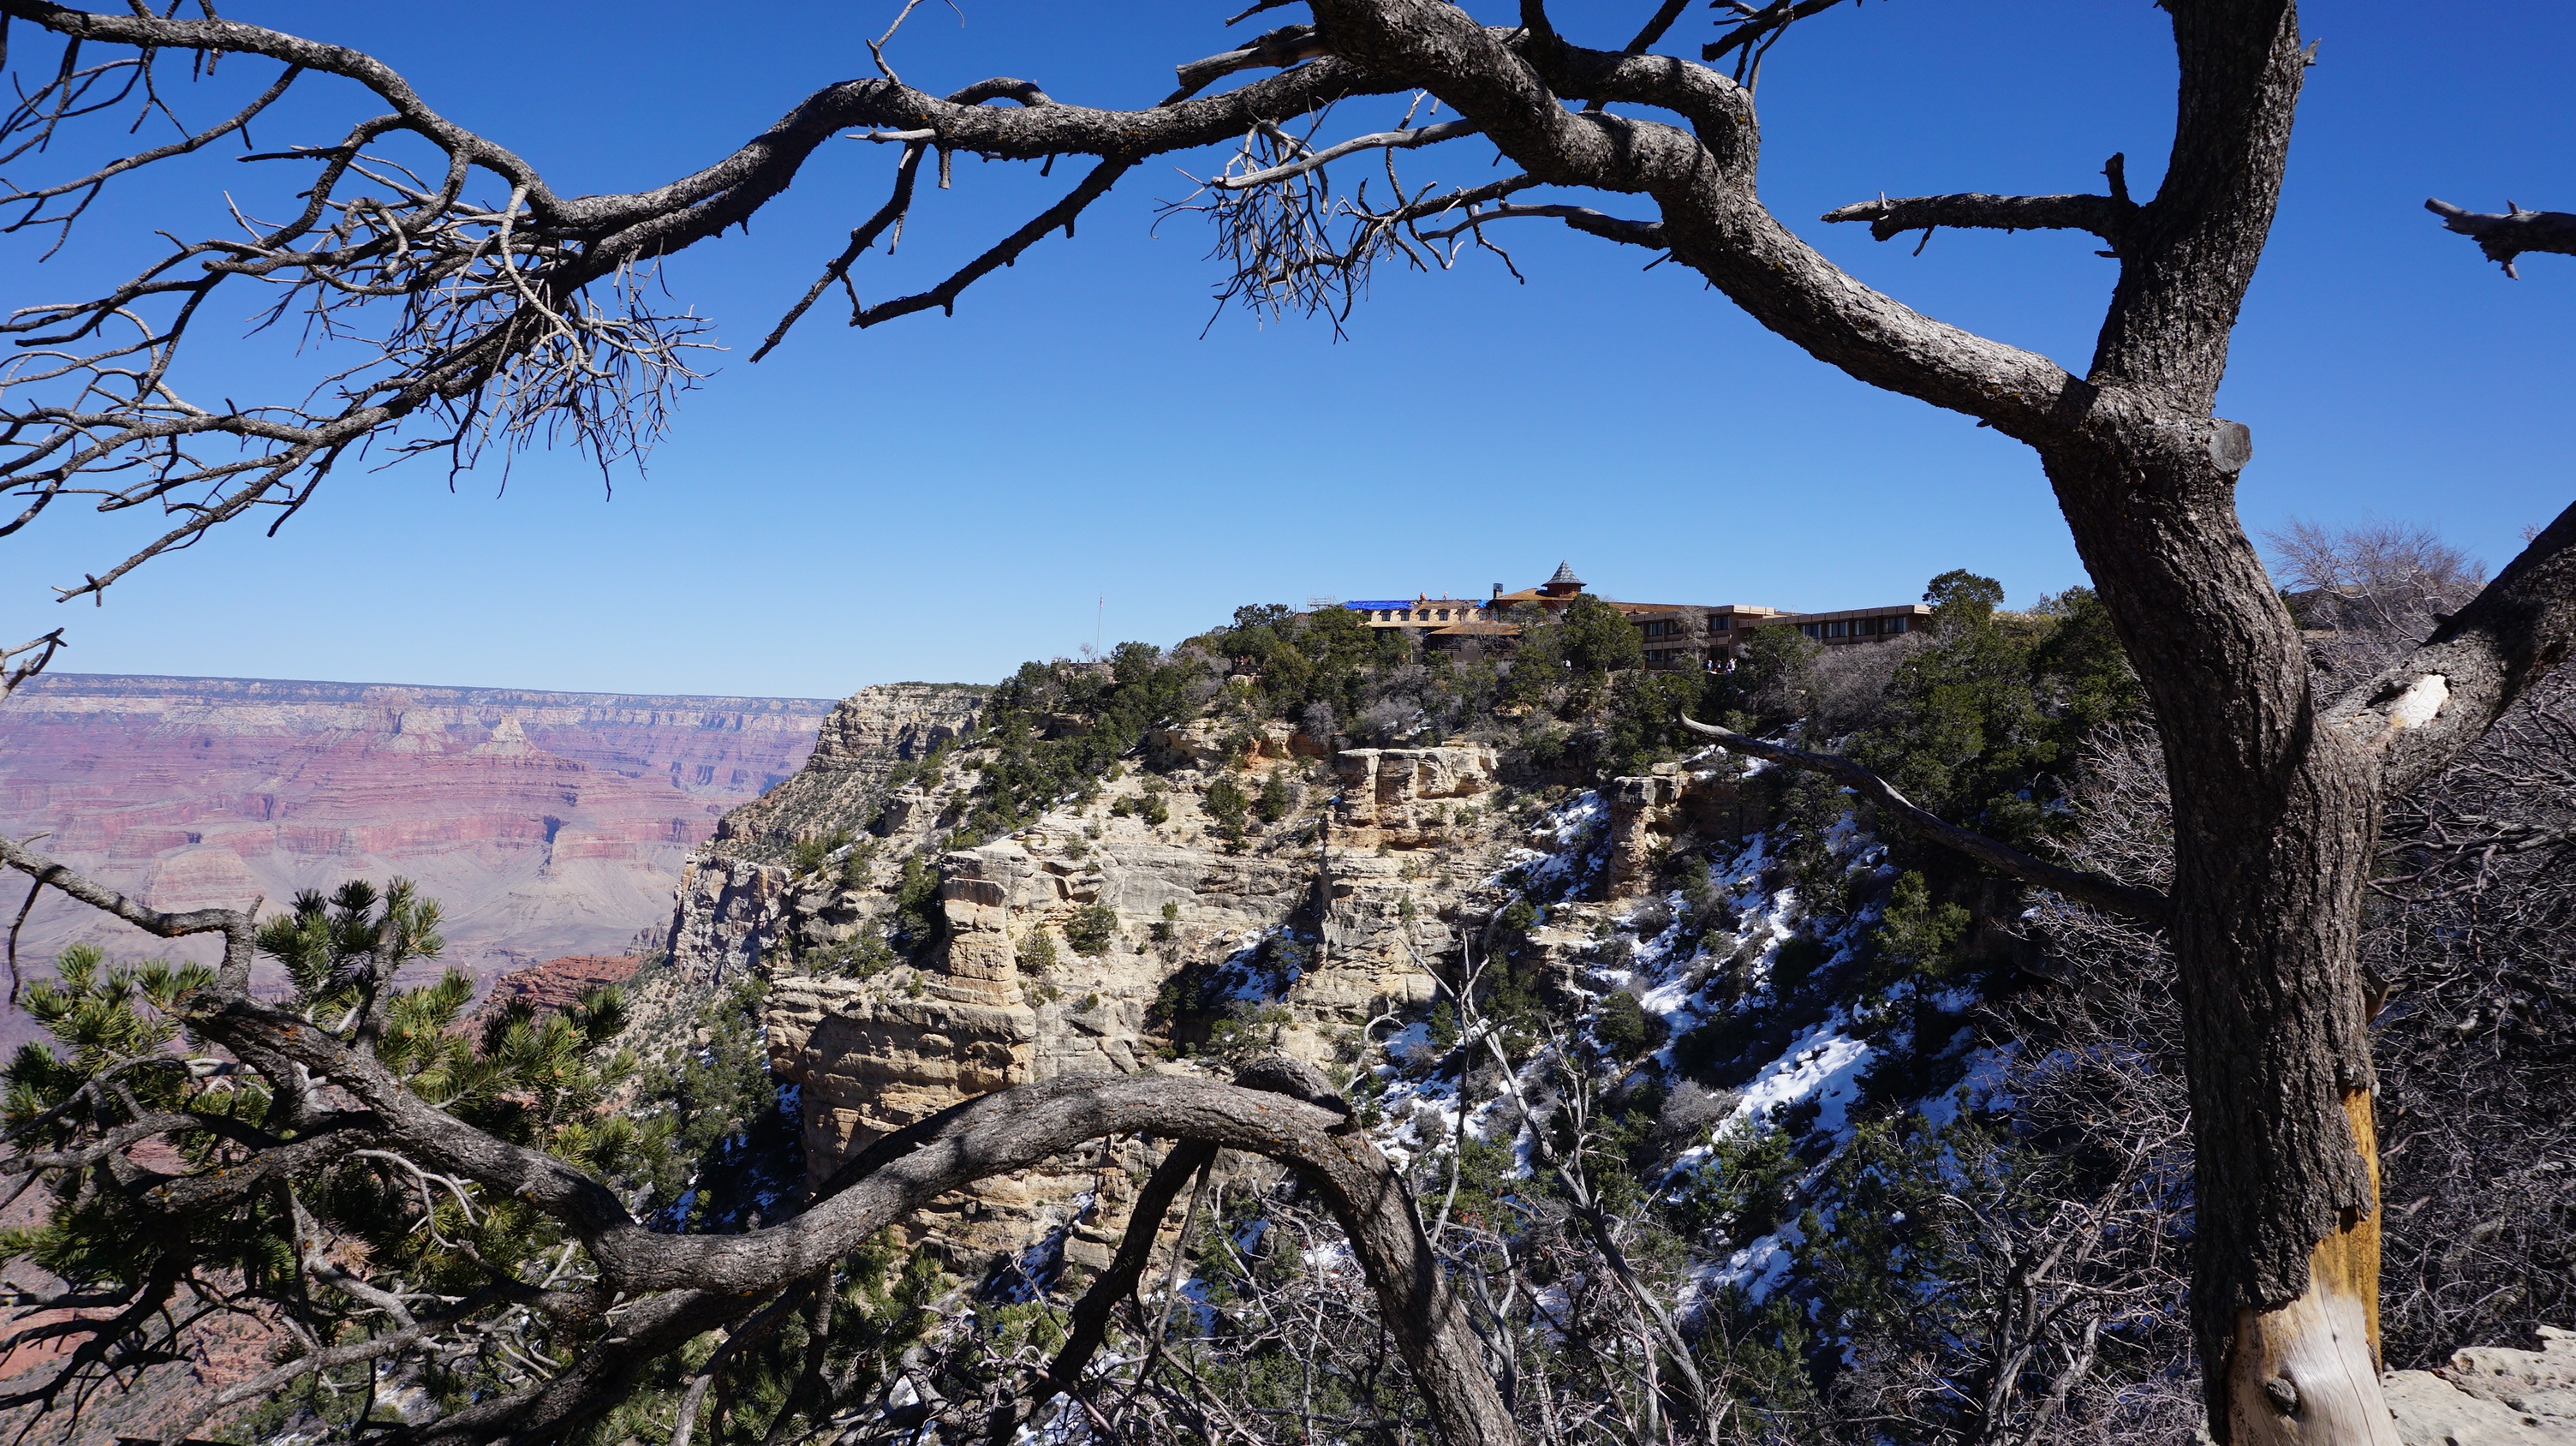
landscape, tree, nature, rock, wilderness, branch, mountain, snow, winter, plant, trail, flower, spring, grand canyon, tourism, arizona, tourist attraction, woodland, the national park, woody plant